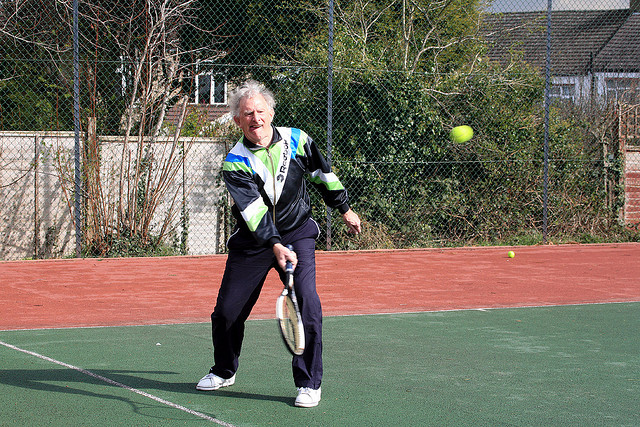
một ông già đang chuẩn bị đánh quả bóng tennis ở trên sân